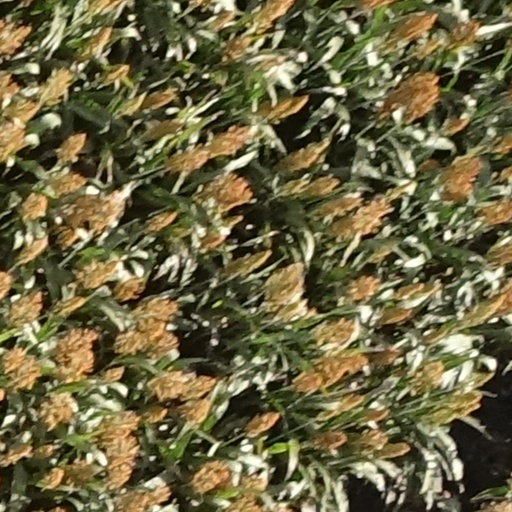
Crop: sorghum